Jon-Hermann Hegg

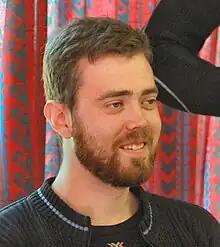
Hegg in 2023

Jon-Hermann Hegg (born 26 March 1999) is a Norwegian sport shooter. His achievements include winning individual gold medal at the European championships and individual bronze at the World championships., as well as team gold medals both in World and European championships. He holds a team world record in 50 metre rifle three positions since 2021.